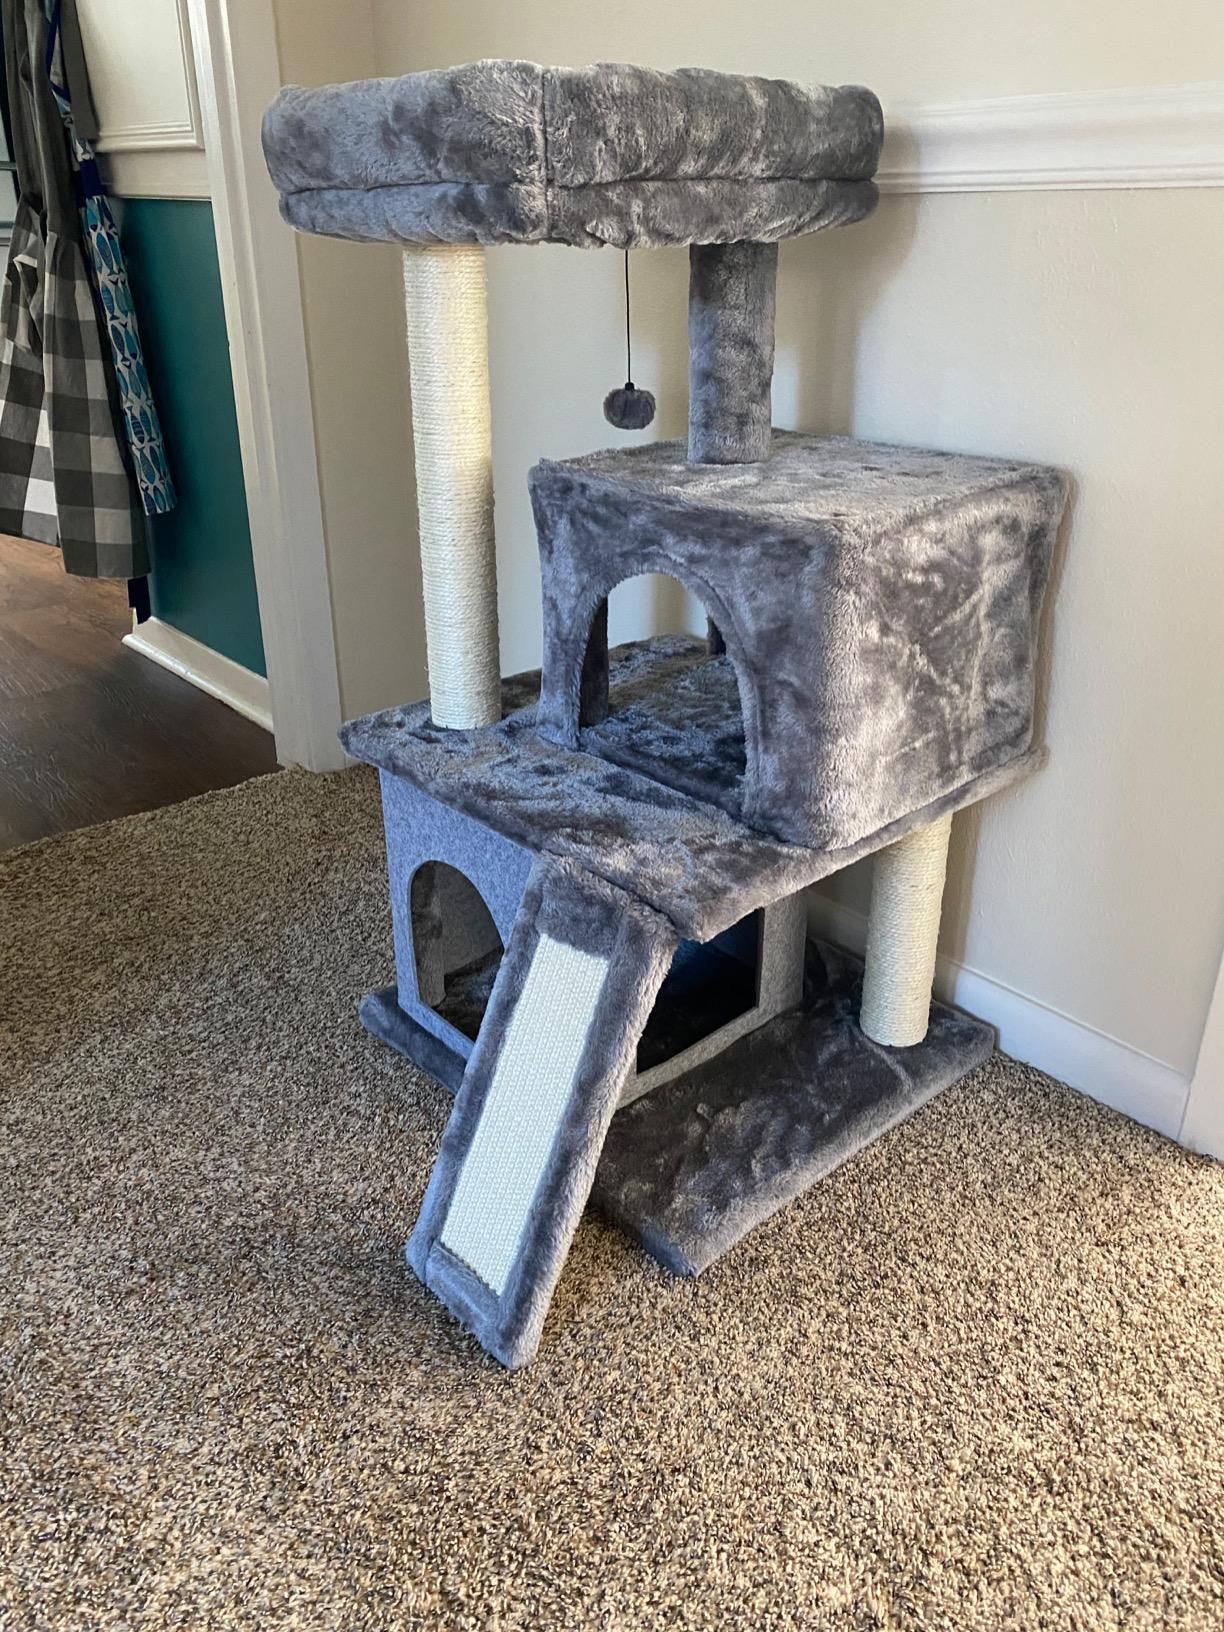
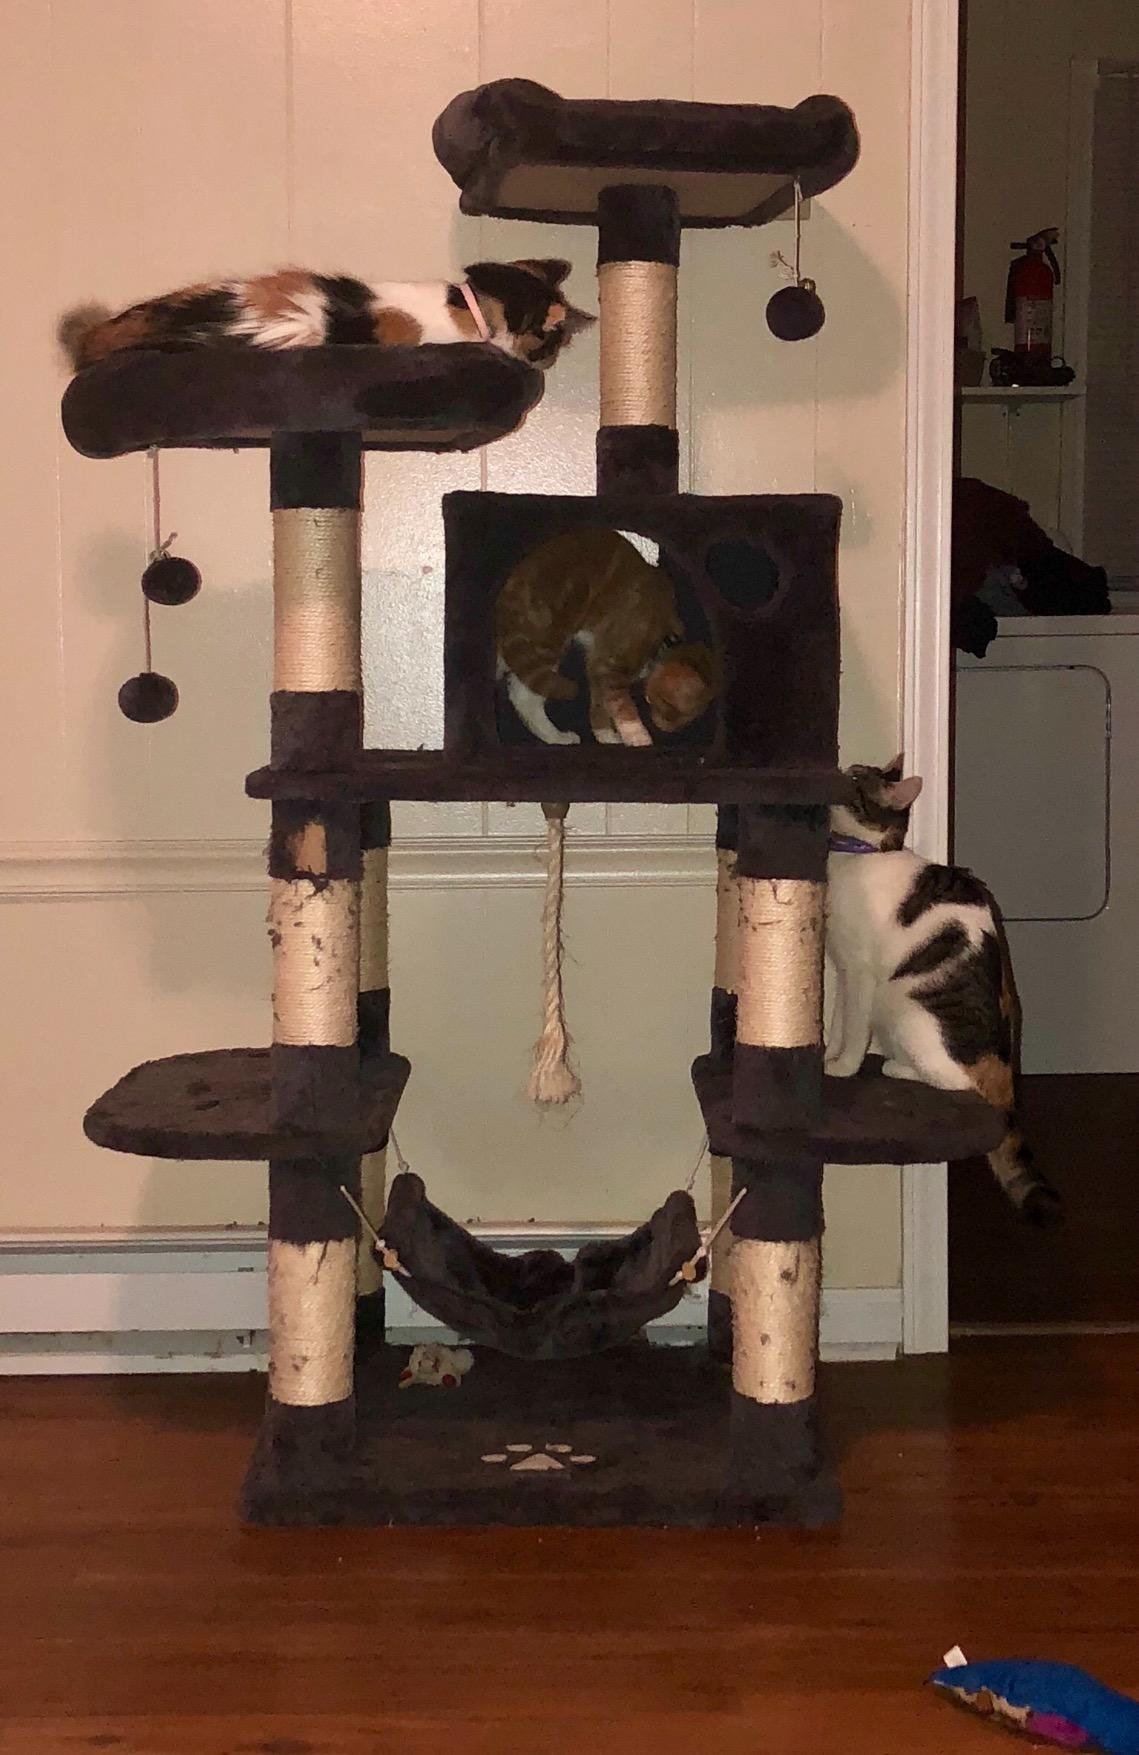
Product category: items_cat tree
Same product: no